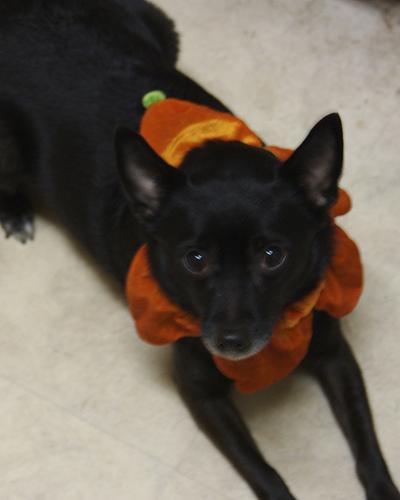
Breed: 201-n000024-schipperke